Keyhole saw

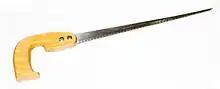
A keyhole saw with a wooden handle

A keyhole saw (also called a pad saw, alligator saw, jab saw or drywall saw) is a long, narrow saw used for cutting small, often awkward features in various building materials. There are typically two varieties of keyhole saw: the fixed blade type and the retractable blade type.